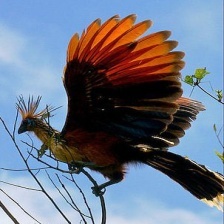
Species: HOATZIN
Scientific name: OPHISTHOCOMUS HOAZIN